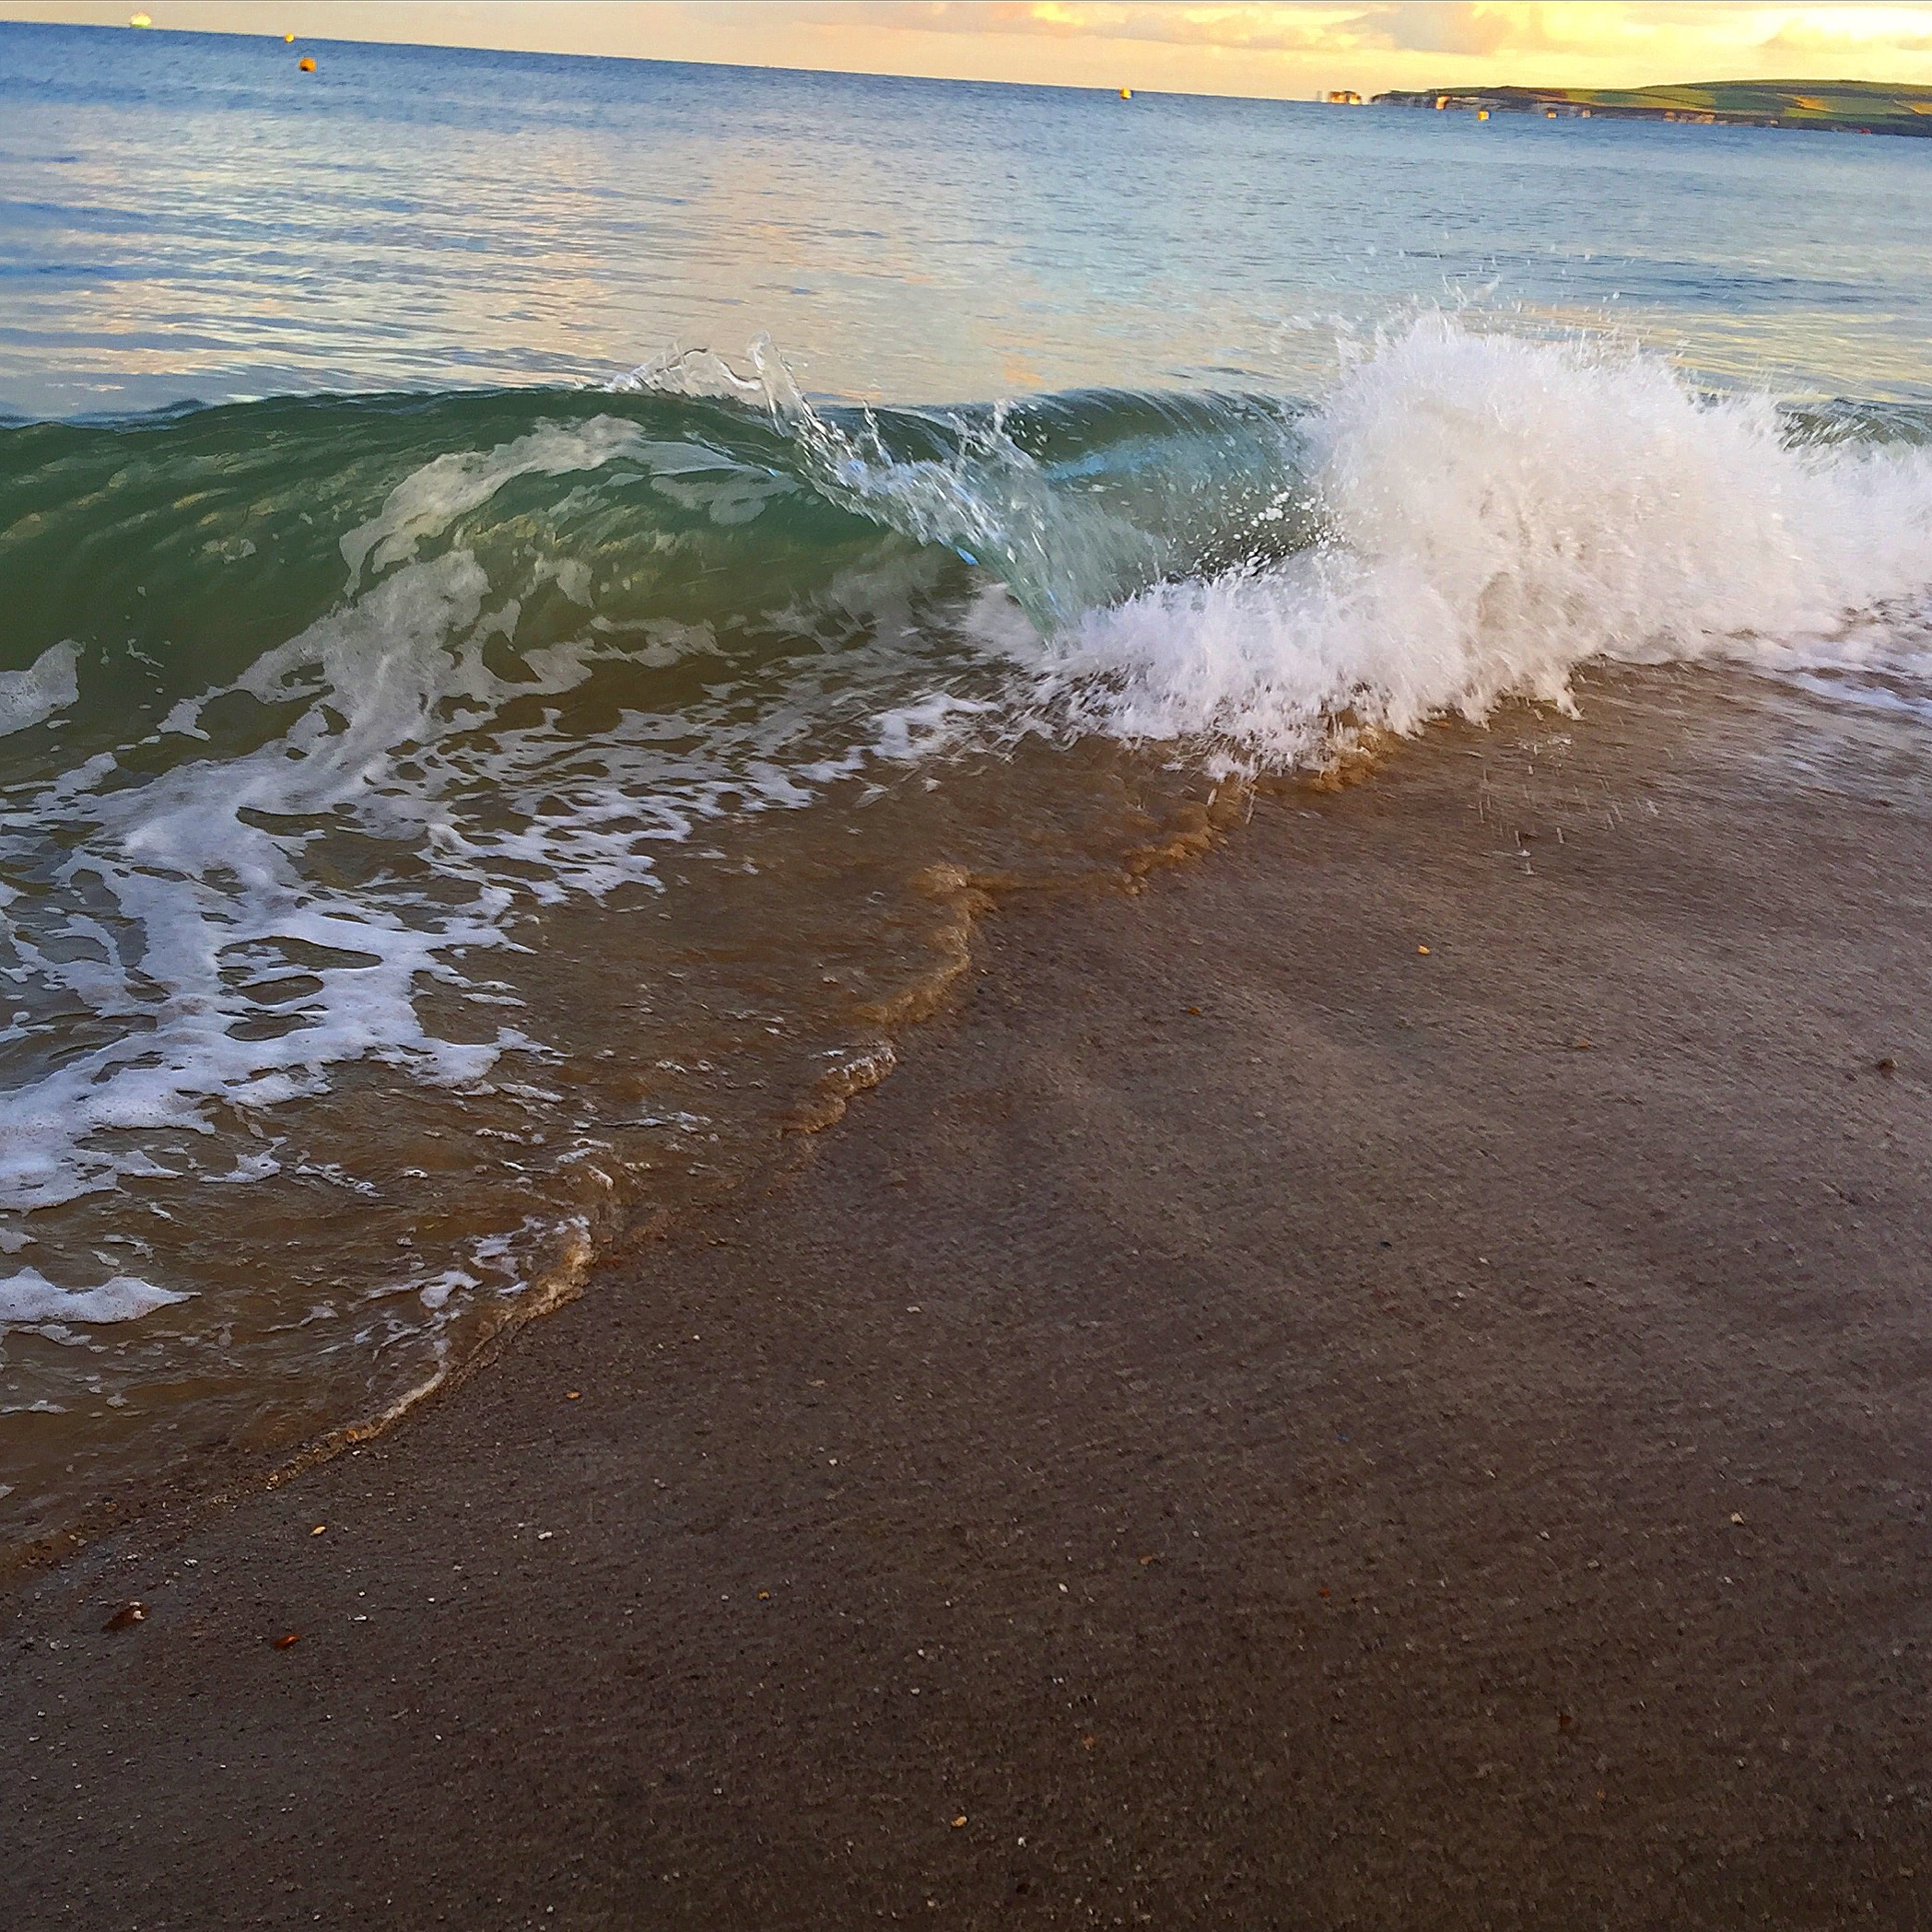
beach, sea, coast, water, sand, ocean, horizon, sunset, sunlight, morning, shore, wave, reflection, bay, terrain, material, body of water, wind wave